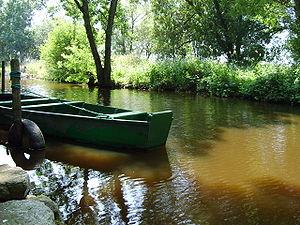
L'estuaire de la Loire est le dernier parcours de ce fleuve situé en Loire-Atlantique, allant de Nantes jusqu'à son embouchure sur l'océan Atlantique et constituant une partie de la Basse-Loire.